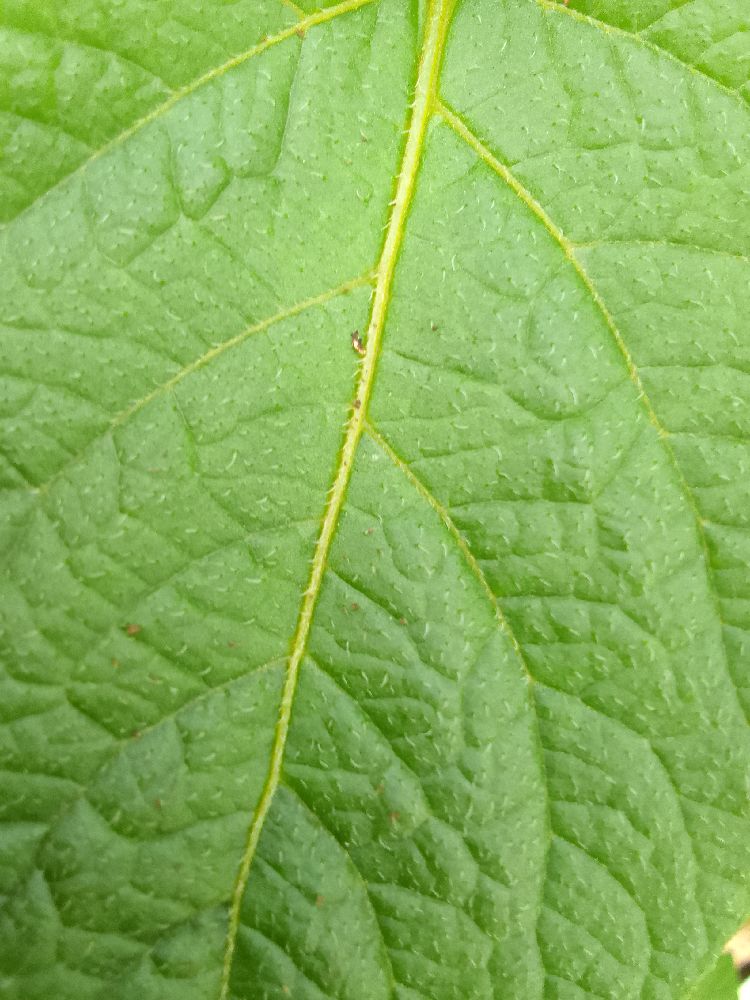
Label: Healthy